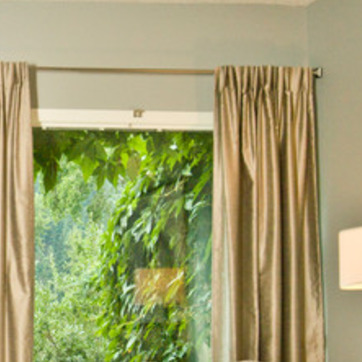
Material: glass